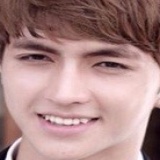
diễn viên Bình An